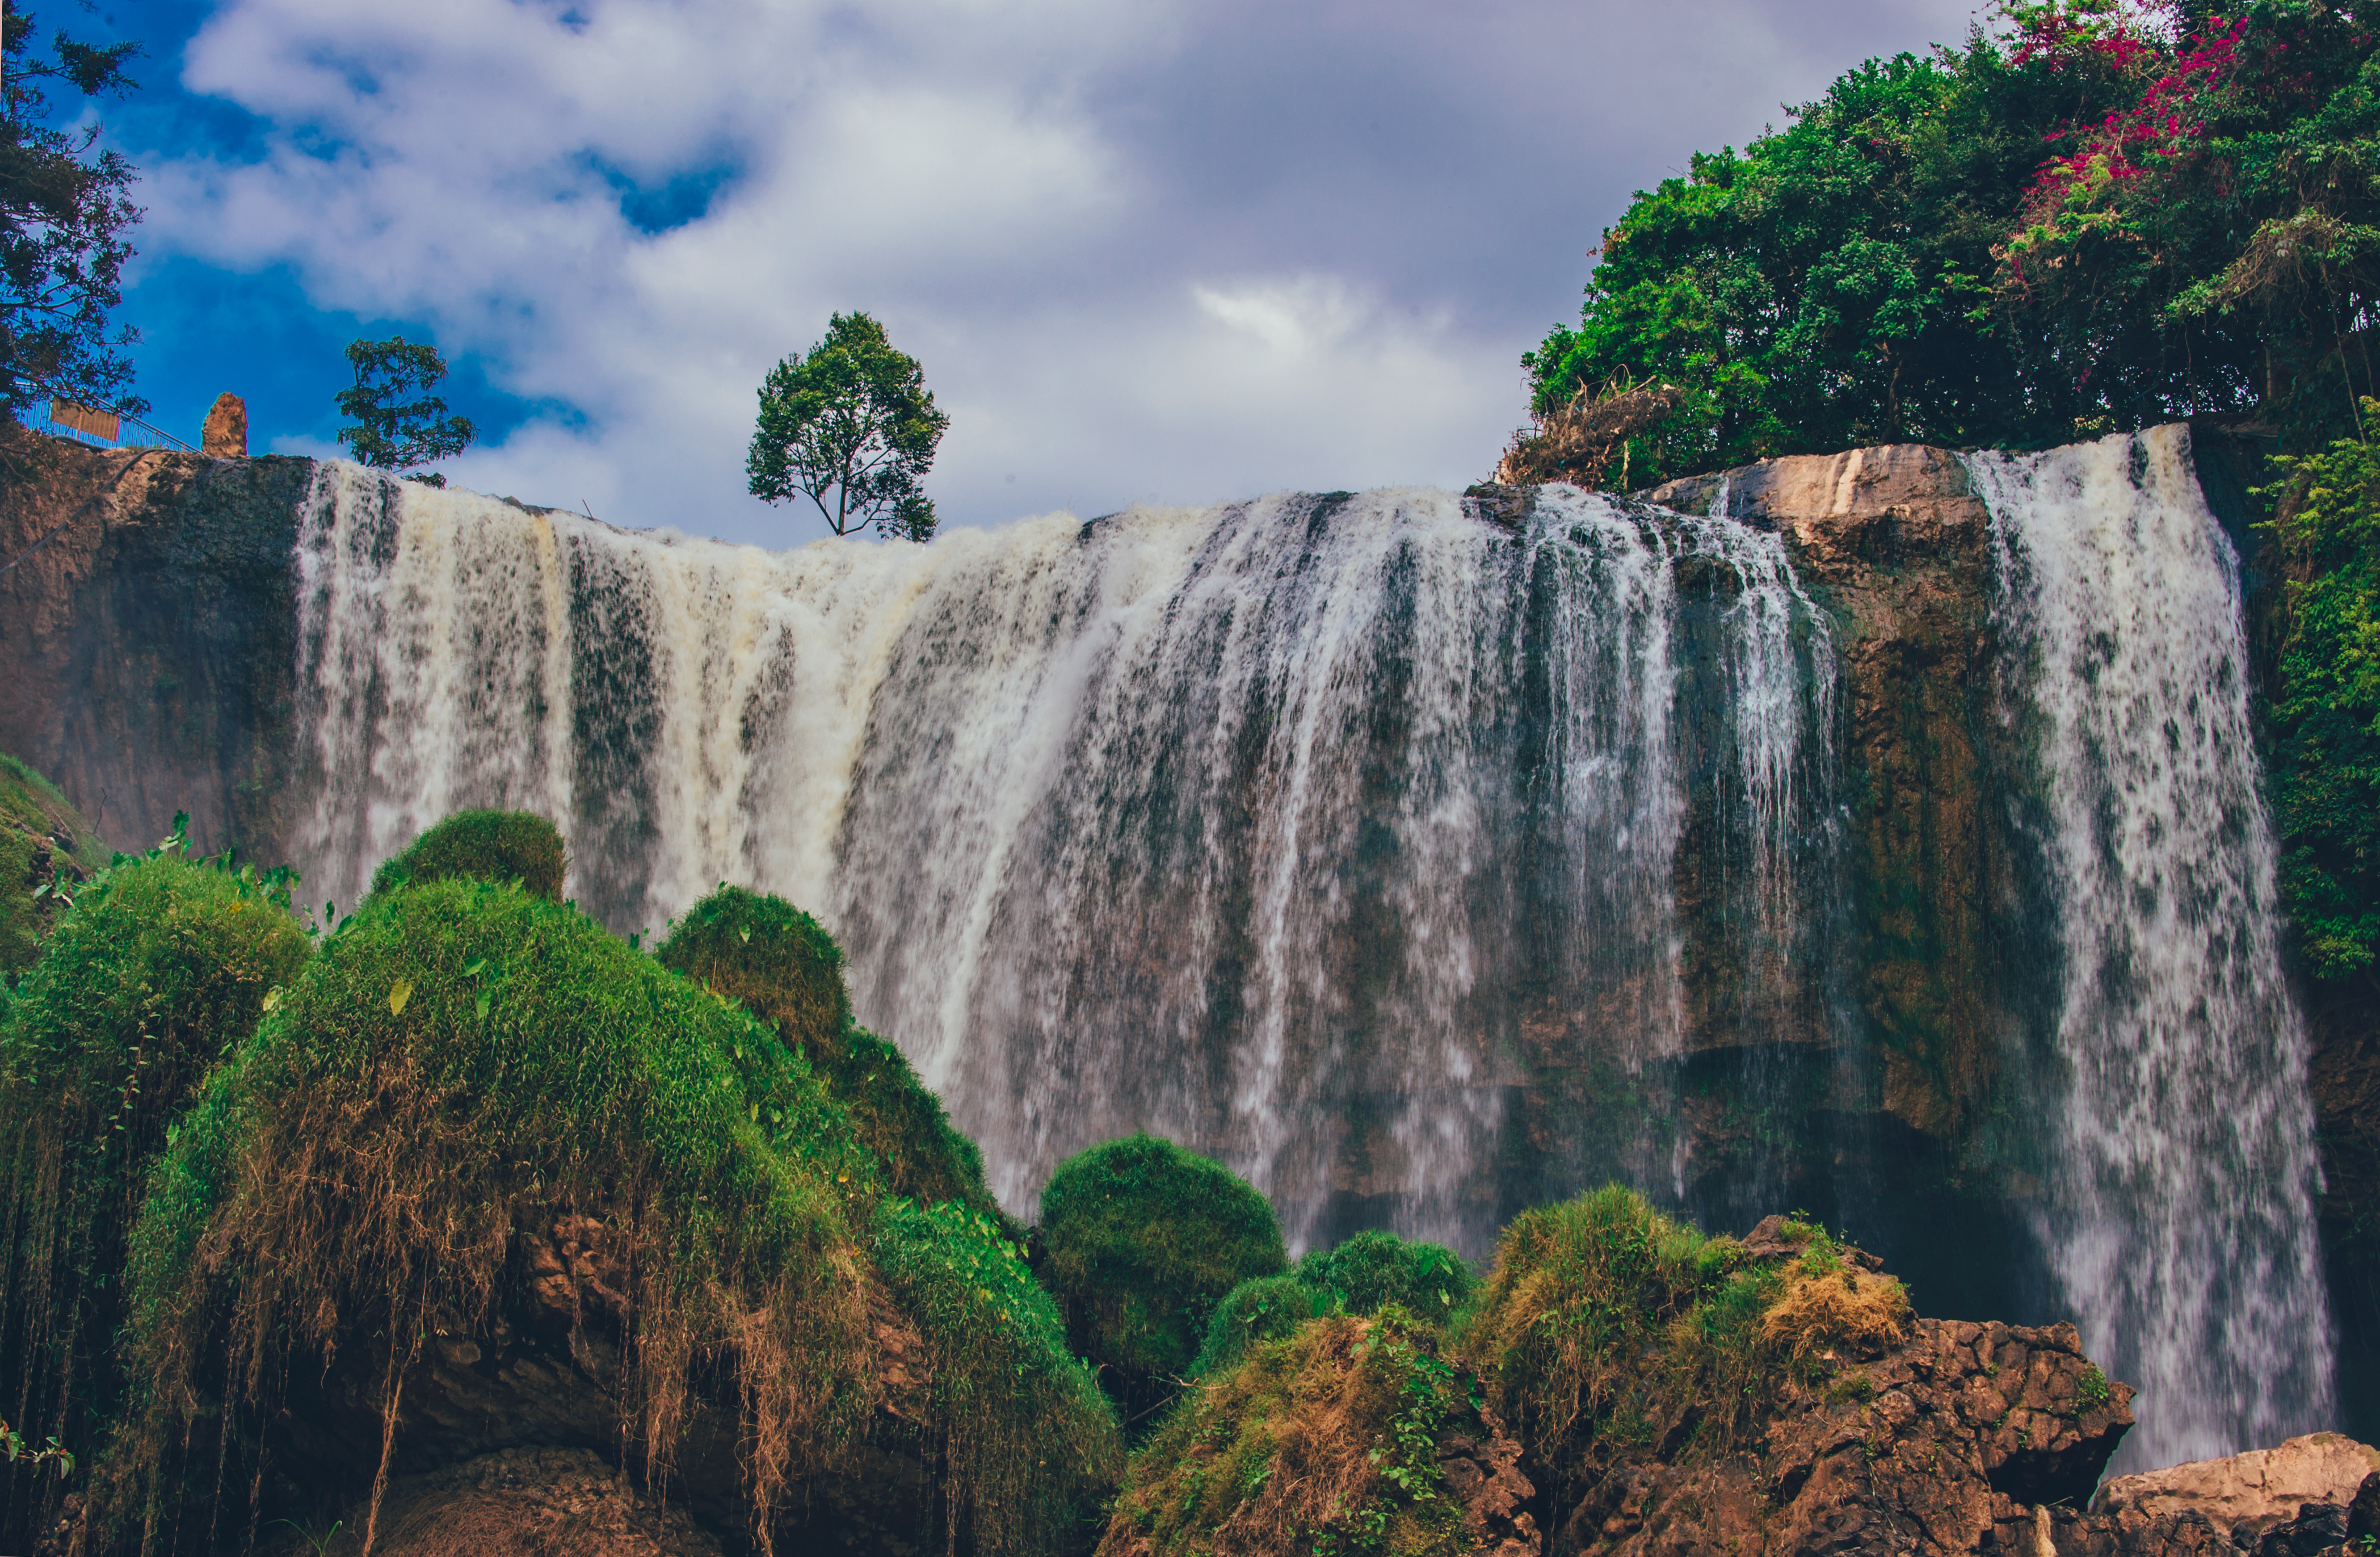
landscape, natural, tree, waterfall, nature, water, body of water, nature reserve, vegetation, watercourse, chute, water feature, national park, sky, escarpment, water resources, tourist attraction, state park, hill station, formation, cliff, rock, geology, wasserfall, grass, mountain